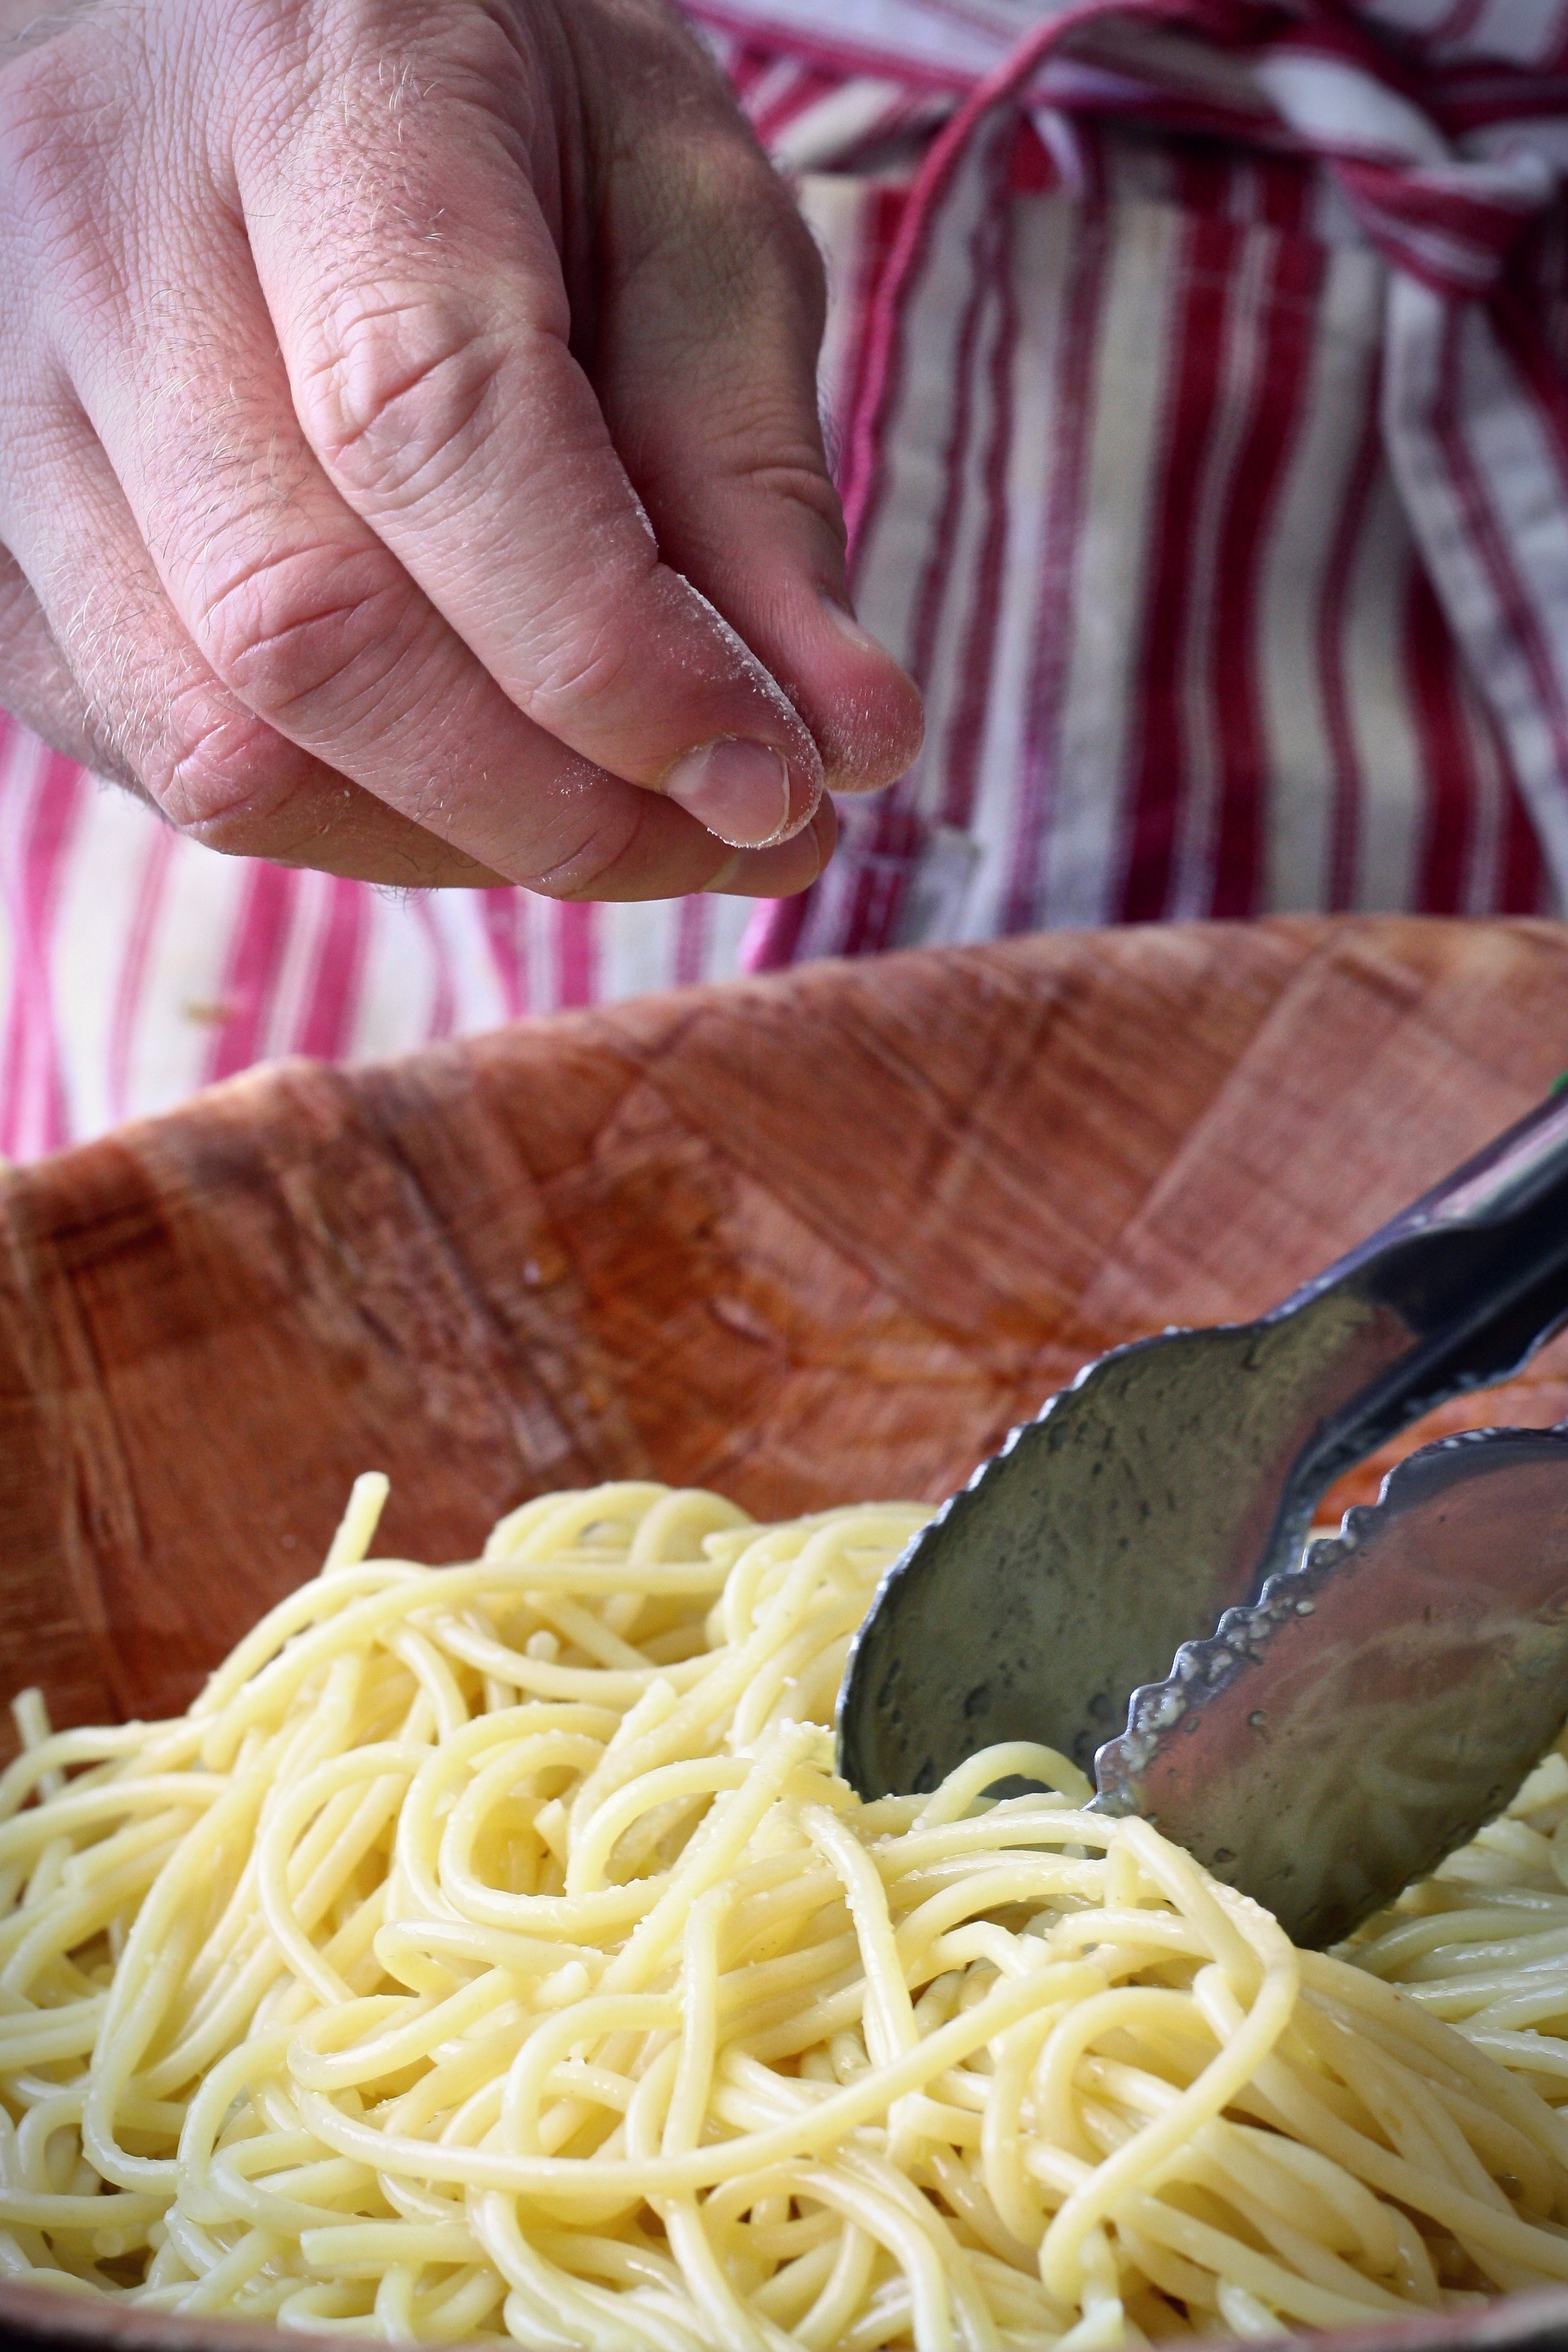
restaurant, dish, meal, food, cooking, ingredient, produce, menu, fresh, kitchen, italy, salt, lunch, cuisine, delicious, pasta, chef, cook, freshness, cooked, hands, dinner, wooden, tasty, spaghetti, italian, traditional, italian food, healthy meal, prongs, adding salt, carbonara, european food